Trams in Graz

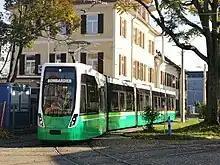
Flexity test run in Graz (2019)

Graz's tram network is built to standard gauge and is electrified using overhead line at 600 V DC. The network is largely double track, with some of single track on the northern, former light railway, section of line 1, and just over towards the southern terminus of line 5 (construction work to expand line 5 to double tracks will finish in November 2024). Most of the track is at grade, with the exception of the subsurface tram stop, with linking tunnels, at the main railway station, and a short tunnel just before the southern terminus of line 5.